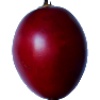
Label: tamarillo